Margaret I. Carman

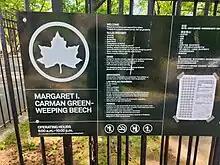
Margaret Carman Green, NYC Parks Dept

Carman's efforts to preserve and promote Flushing's history have had a lasting impact on the community. In recognition of her contributions, members of the Flushing community named a tree-lined square in Weeping Beech Park after her in 1976, just months after her death. The square, which is surrounded by willow oaks, serves as a reminder of Carman's dedication to Flushing's rich heritage and her tireless efforts to ensure that it would be remembered and celebrated for generations to come.